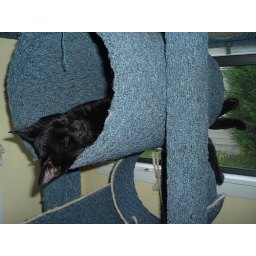
Neko stretched out in the cat tree